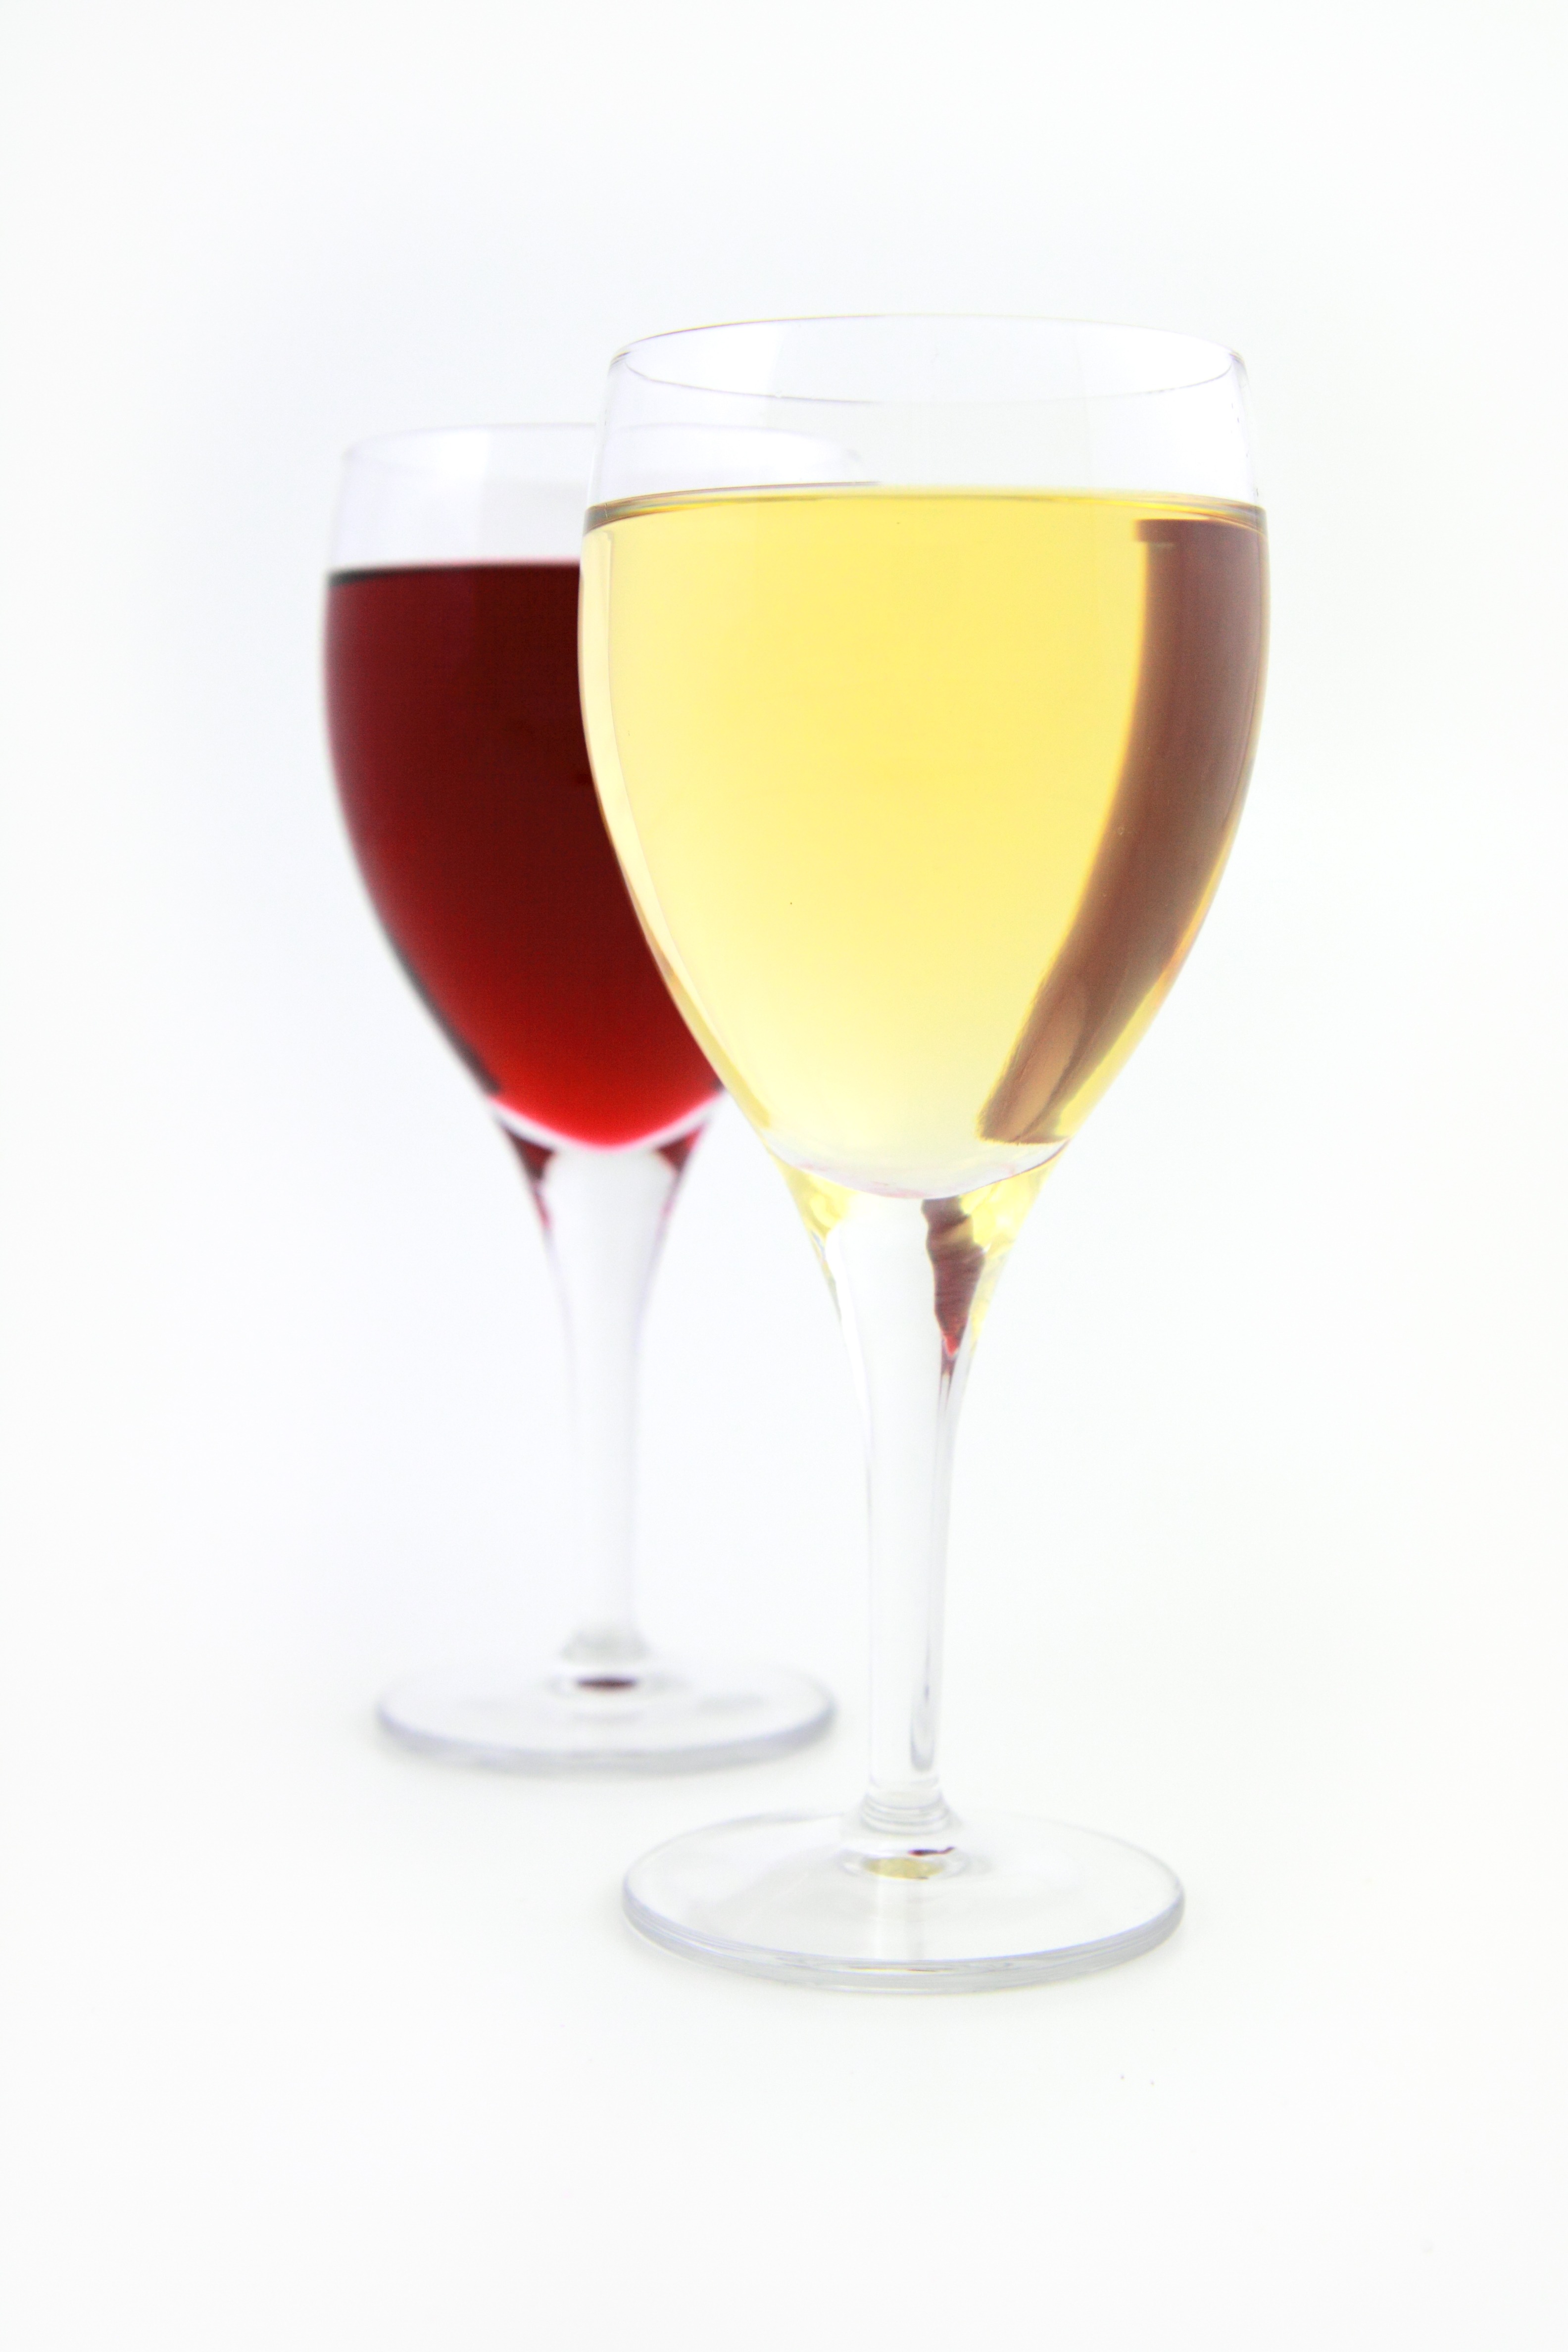
liquid, wine, white, glass, isolated, red, romantic, beverage, drink, alcohol, wine glass, transparent, glasses, bordeaux, drinks, champagne, chardonnay, filled, stemware, alcoholic beverage, beer glass, drinkware, champagne stemware